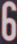
Number: 6